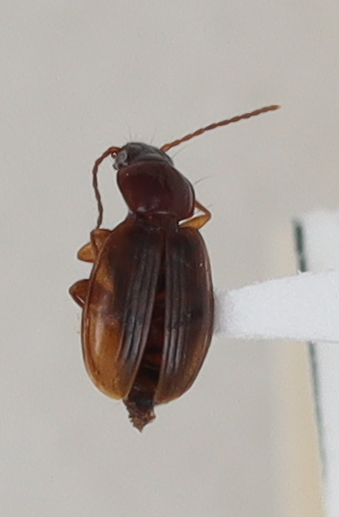
Scientific name: Trechus obtusus
Plot: 14
Trap: S
Collected: 20210629